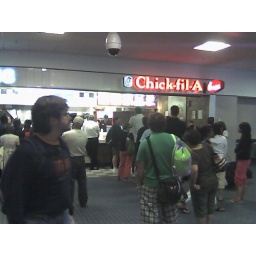
Tall guy in the white shirt at front of Chick-Fil-A line.